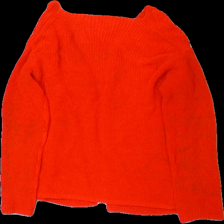
View: back
Type: Top
Category: Ladies
Brand: Not in the list
Brand text on label: made in intaly
Colors: Red
Material: 59% nylon 41% bomull
Cut: Regular
Season: All
Price range: 50-100
Recommended usage: Reuse
Description: röd tröja